Baldwin Locomotive Works

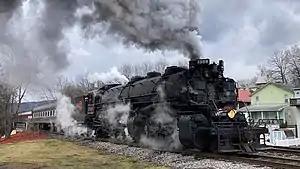
Baldwin's last domestic steam locomotive, 2-6-6-2 Chesapeake & Ohio 1309, built in 1949, in service on the Western Maryland Scenic Railroad.

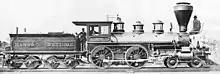
An 1872 Baldwin locomotive of 4-4-0 type used on the Hanko–Hyvinkää railway in Finland.

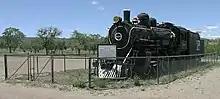
A 1902 Baldwin locomotive of 2-6-2 type used on the Atchison, Topeka & Santa Fe Railway in New Mexico where it is now on permanent display in Las Vegas, New Mexico.

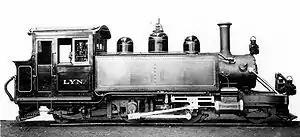
Baldwin works photo of 'Lyn', May 1898

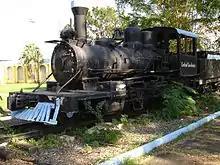
2-8-0 narrow-gauge on static display, Toa Baja, Puerto Rico.

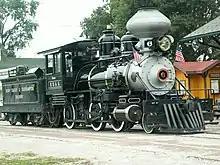
MCRR Baldwin Mogul No. 6

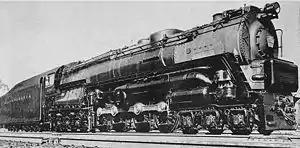
Pennsylvania Railroad class S2 #6200

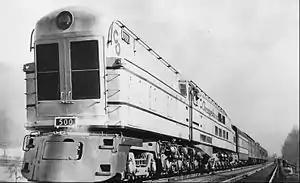
C&O class M-1 #500

Baldwin built many 4-4-0 "American" type locomotives (the locomotive that built America). Surviving examples of which include the 1872 "Countess of Dufferin" and 1875's Virginia & Truckee Railroad No.22 "Inyo", but it was perhaps best known for the 2-8-2 "Mikado" and 2-8-0 "Consolidation" types. It was also well known for the unique cab-forward 4-8-8-2 articulateds built for the Southern Pacific Company and massive 2-10-2 for the Atchison, Topeka & Santa Fe Railway. Baldwin also produced their most powerful steam engines in history, the 2-8-8-4 "Yellowstone" for the Duluth, Missabe & Iron Range Railway. The Yellowstone could put down over of Tractive force. They routinely hauled 180 car trains weighing over . The Yellowstones were so good that the DM&IR refused to part with them; they hauled ore trains well into the diesel era, and the last one retired in 1963. Three have been preserved. One of Baldwin's last new and improved locomotive designs were the 4-8-4 "Northern" locomotives. Baldwin's last domestic steam locomotives were 2-6-6-2s built for the Chesapeake & Ohio in 1949. Baldwin 60000, the company's 1926 demonstration steam locomotive, is on display at the Franklin Institute in Philadelphia. On a separate note, the restored and running 2-6-2 steam locomotive at Fort Edmonton Park was built by Baldwin in 1919.